Italy and the colonization of the Americas

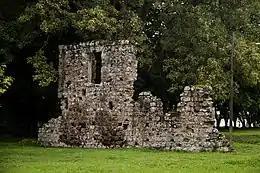
The "Casa de los Genoveses" (house of the Genoese) in Panama Viejo

Giovanni Paolo Lascaris, Italian nobleman and Grand Master of the Knights Hospitaller of Malta, was interested in colonial affairs and in 1651 bought the island of Saint-Christophe, along with the dependent islands of Saint Croix, Saint Barthélemy, and Saint Martin, from the failing Compagnie des Îles de l'Amérique. The Knights' ambassador to the French court, , signed the agreement.